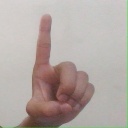
अक्षर: ड